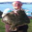
Label: flatfish